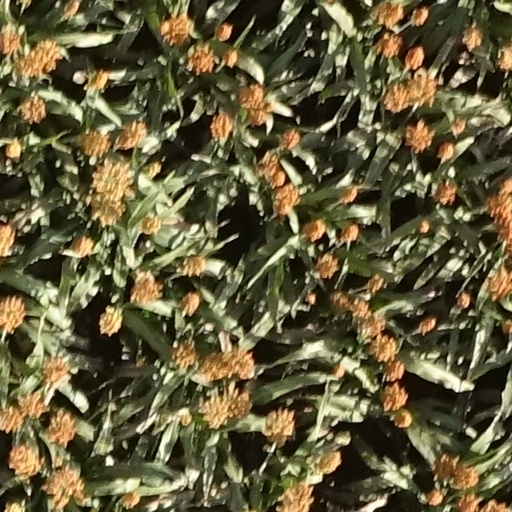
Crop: sorghum